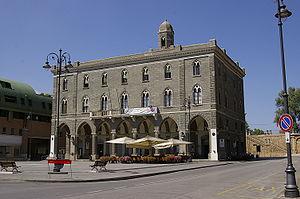
Cavarzere est une commune italienne de la ville métropolitaine de Venise dans la région Vénétie en Italie.